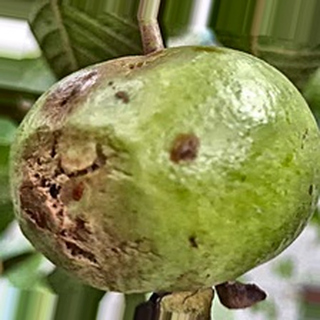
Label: guava_fruit_fly